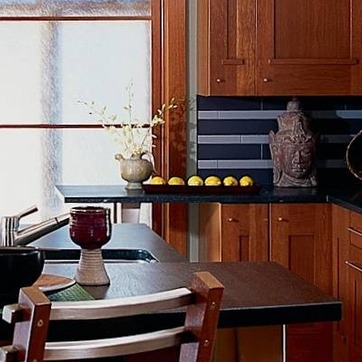
Material: food